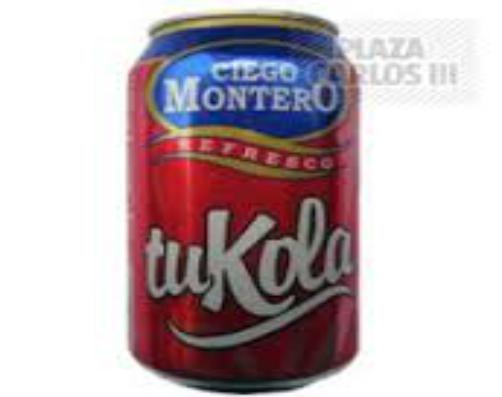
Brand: Ciego Montero
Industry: Food